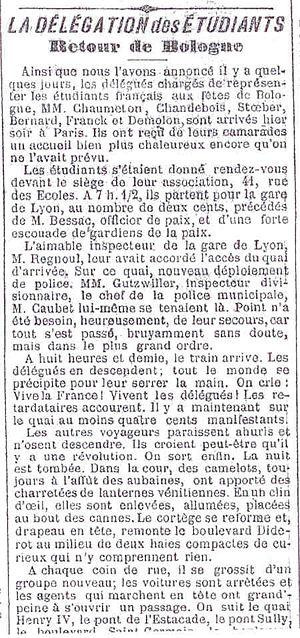
Article (début) du Petit Journal, page 2, relatant le retour de la délégation de l'AGEP aux fêtes étudiantes de Bologne.
Les fêtes de Bologne de 1888 sont un grand évènement organisé en juin de cette année sous l'égide de Giosuè Carducci à l’occasion du huit centième anniversaire de l'Alma Mater Studiorum, l'université de Bologne, la plus ancienne d'Europe. Connues aujourd'hui comme « fêtes de Bologne », leur nom officiel italien était : « Congresso Nazionale ed Internazionale degli Studenti Universitari ».